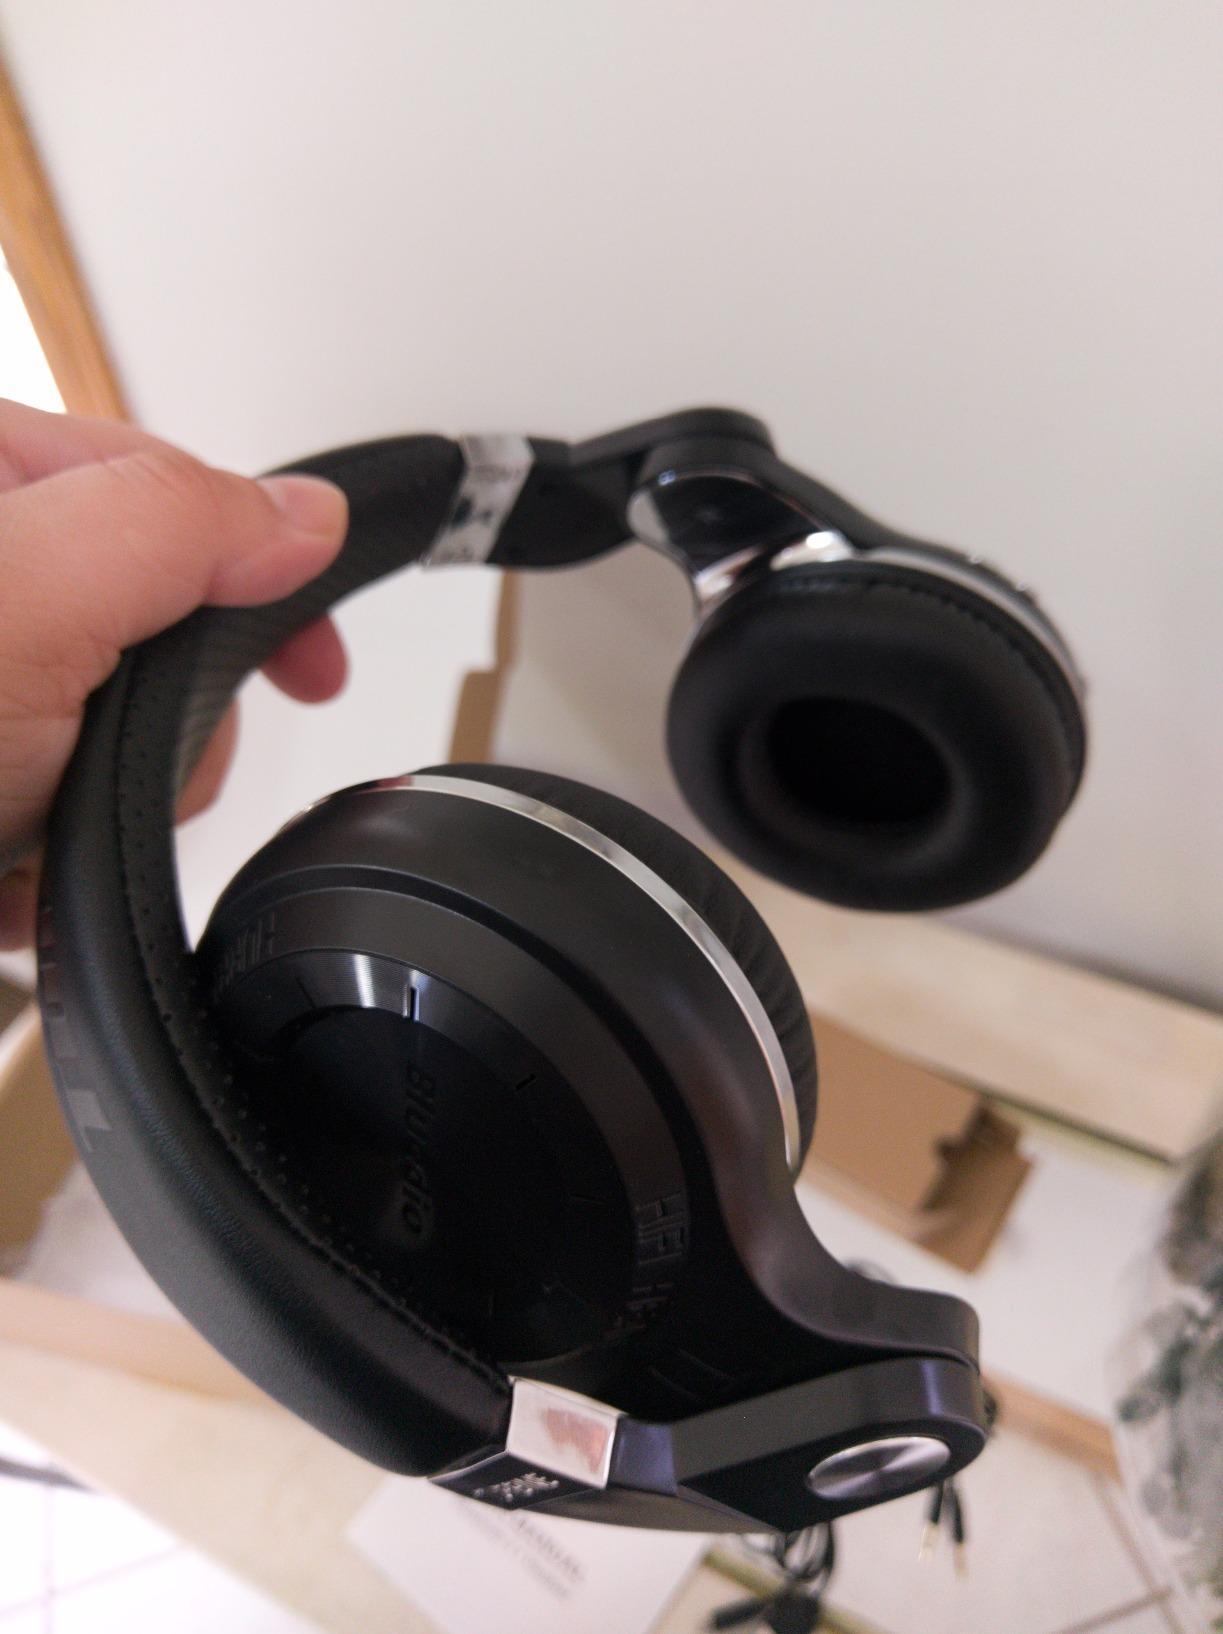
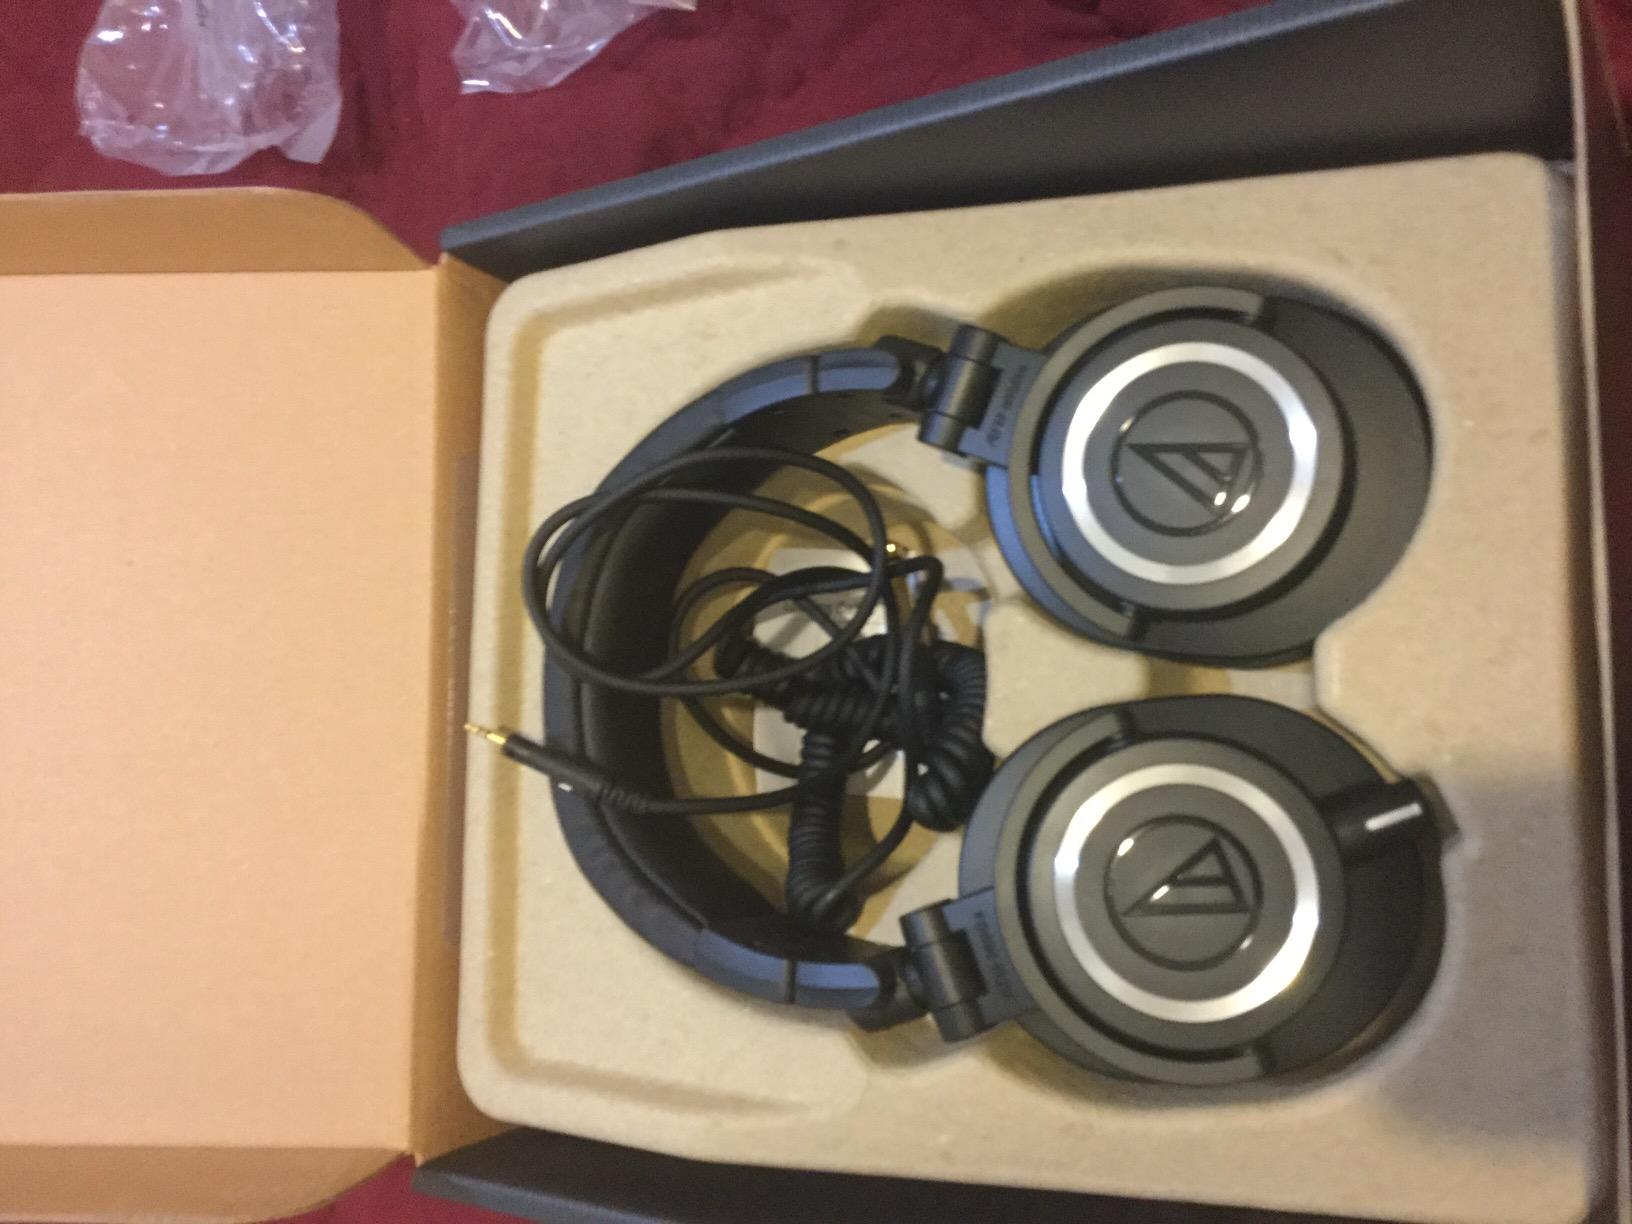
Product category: headphones
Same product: no